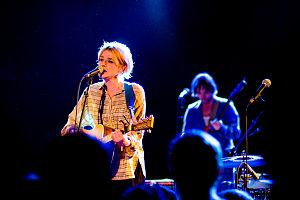
El Perro del Mar est le pseudonyme de la chanteuse indie pop suédoise Sarah Assbring.